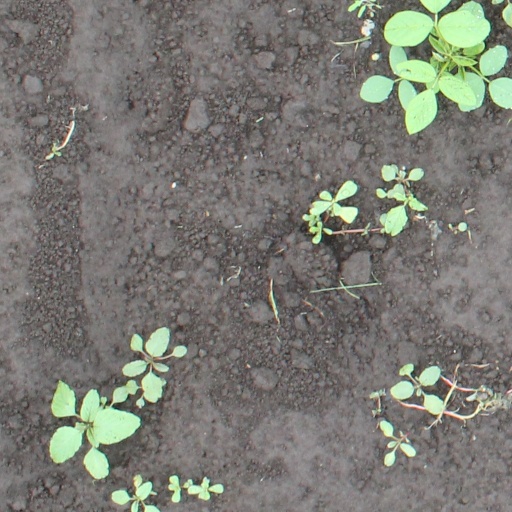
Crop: soybean